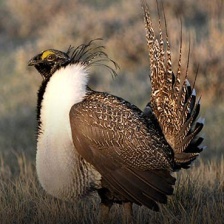
Species: GREATOR SAGE GROUSE
Scientific name: CENTROCERCUS UROPHASIANUS
ImageNet parent category: black_grouse